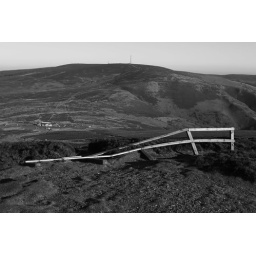
Busted fence on a hill above the Horseshoe Pass, Denbighshire, North Wales.